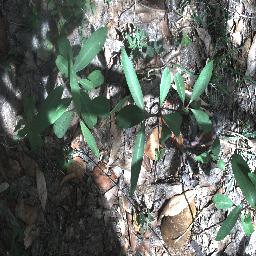
Label: rubber_vine